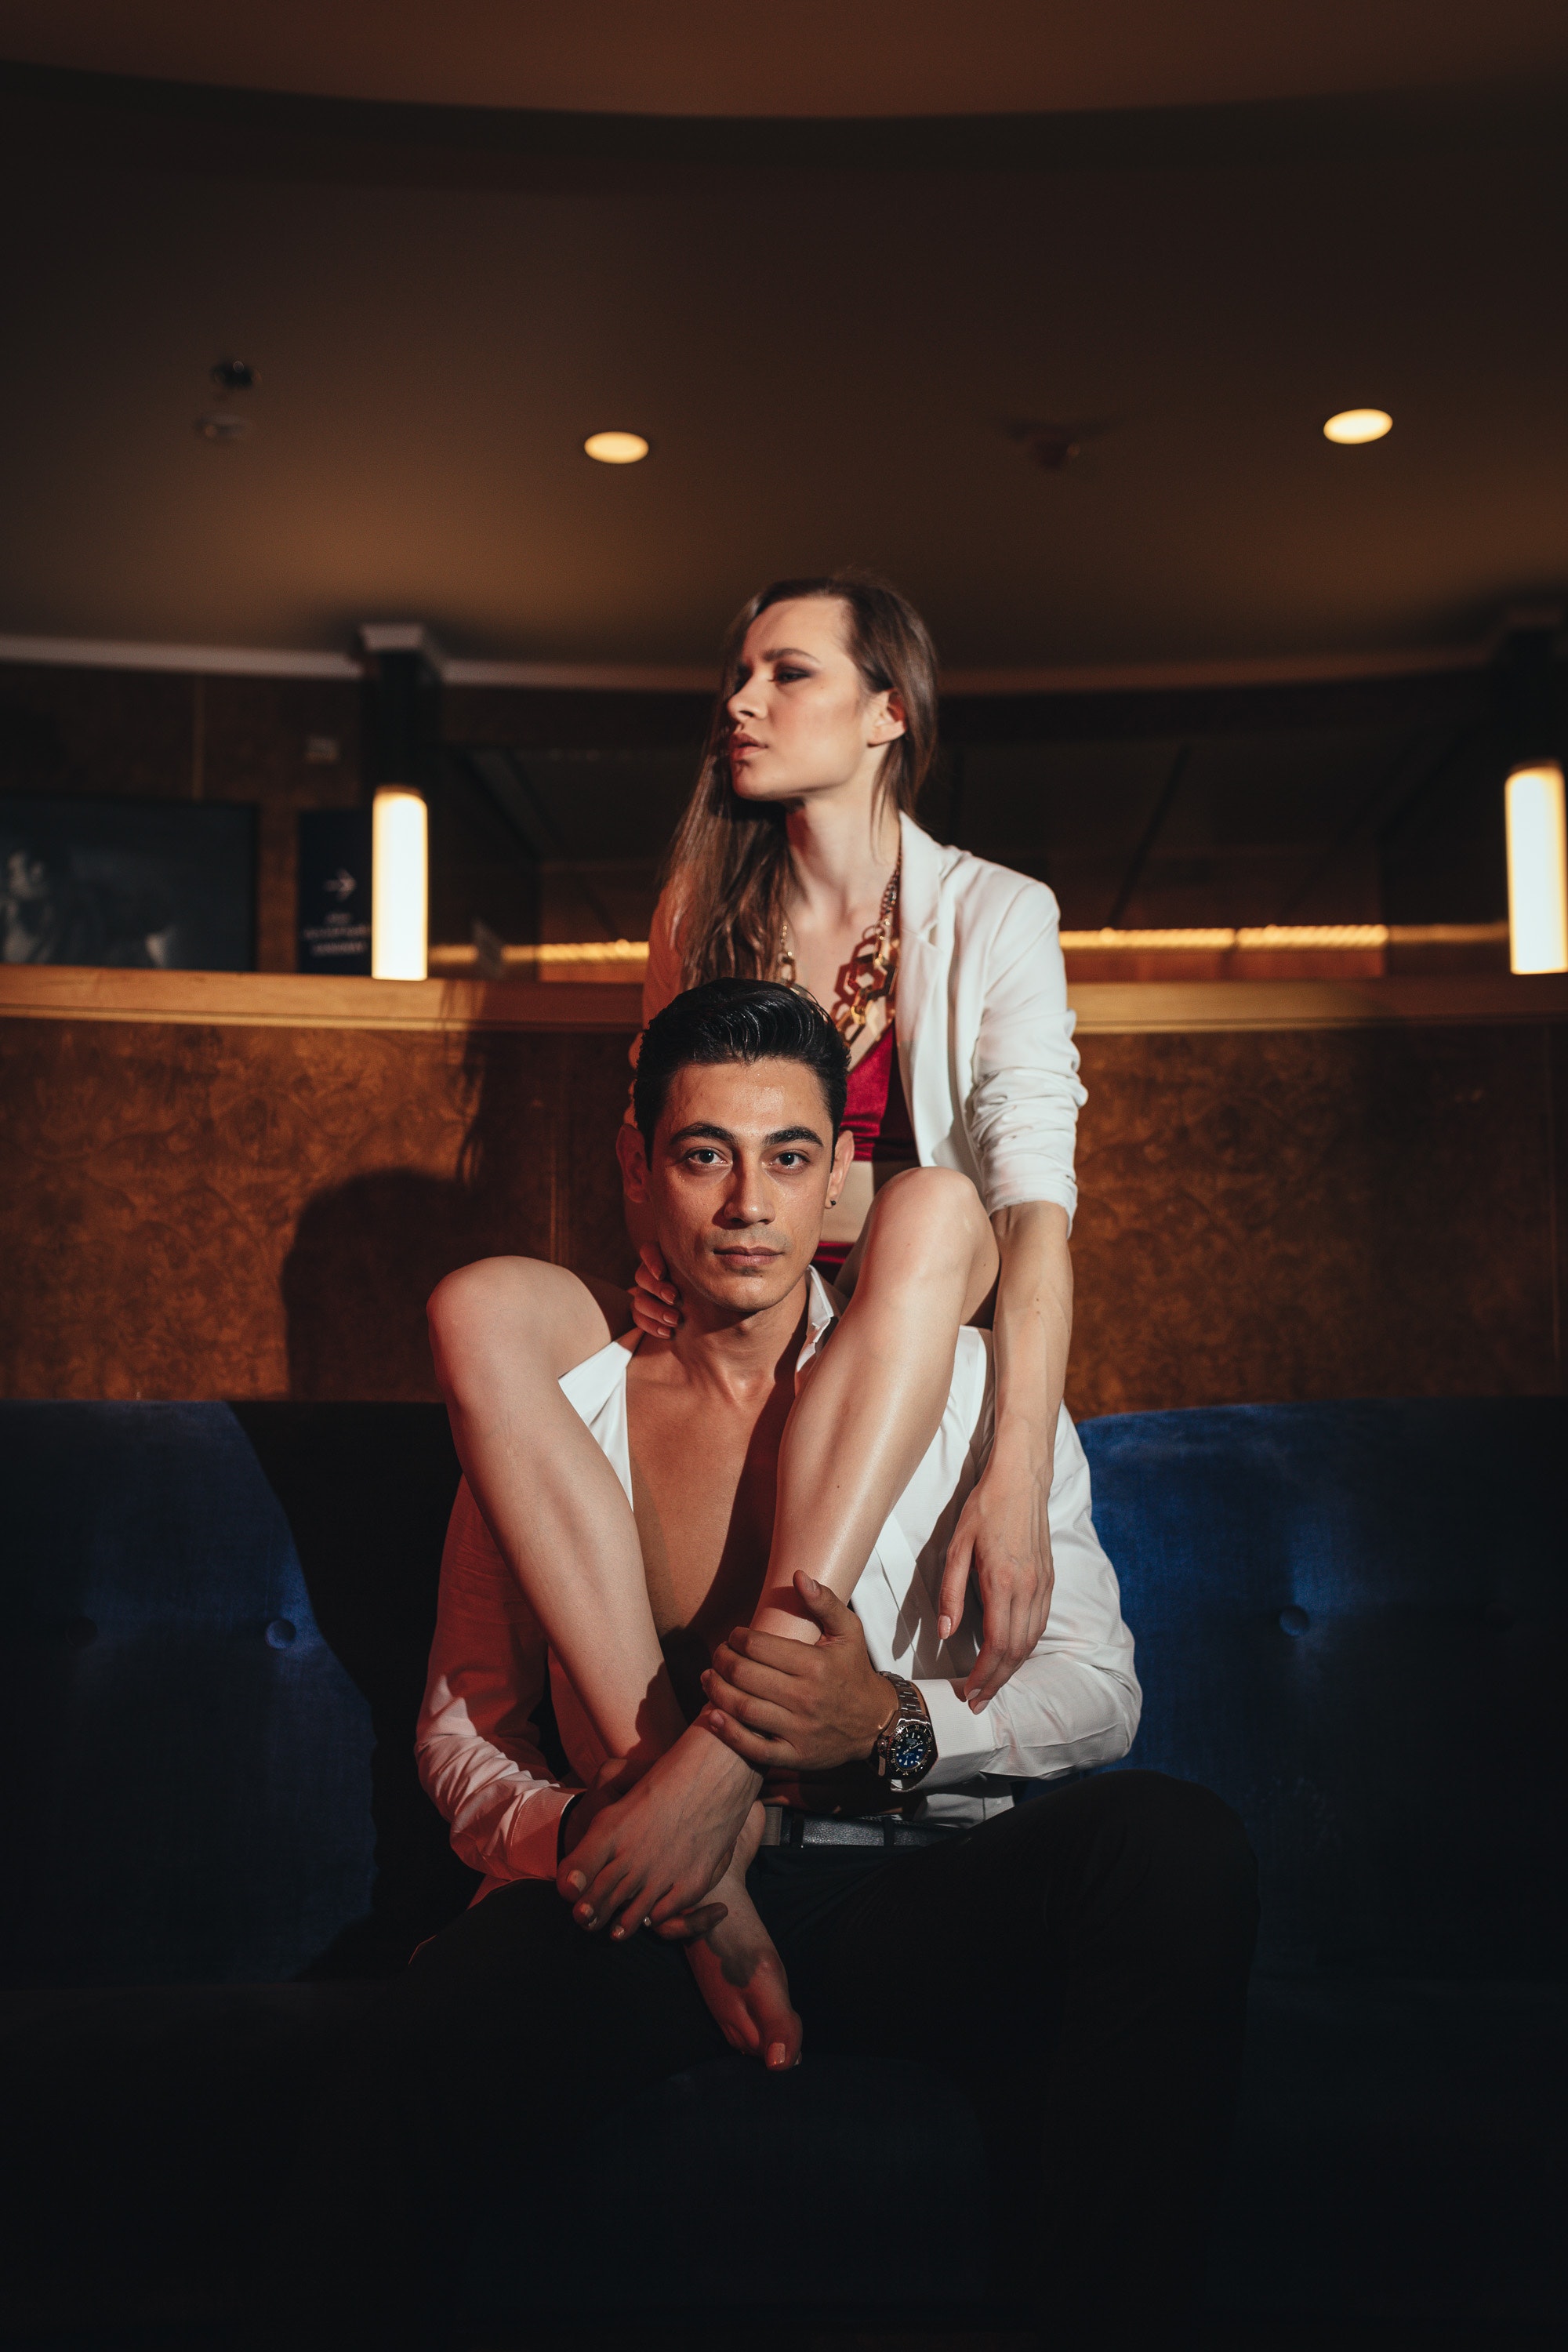
fun, snapshot, photography, girl, fashion, human body, human, muscle, event, photo shoot, smile, flash photography